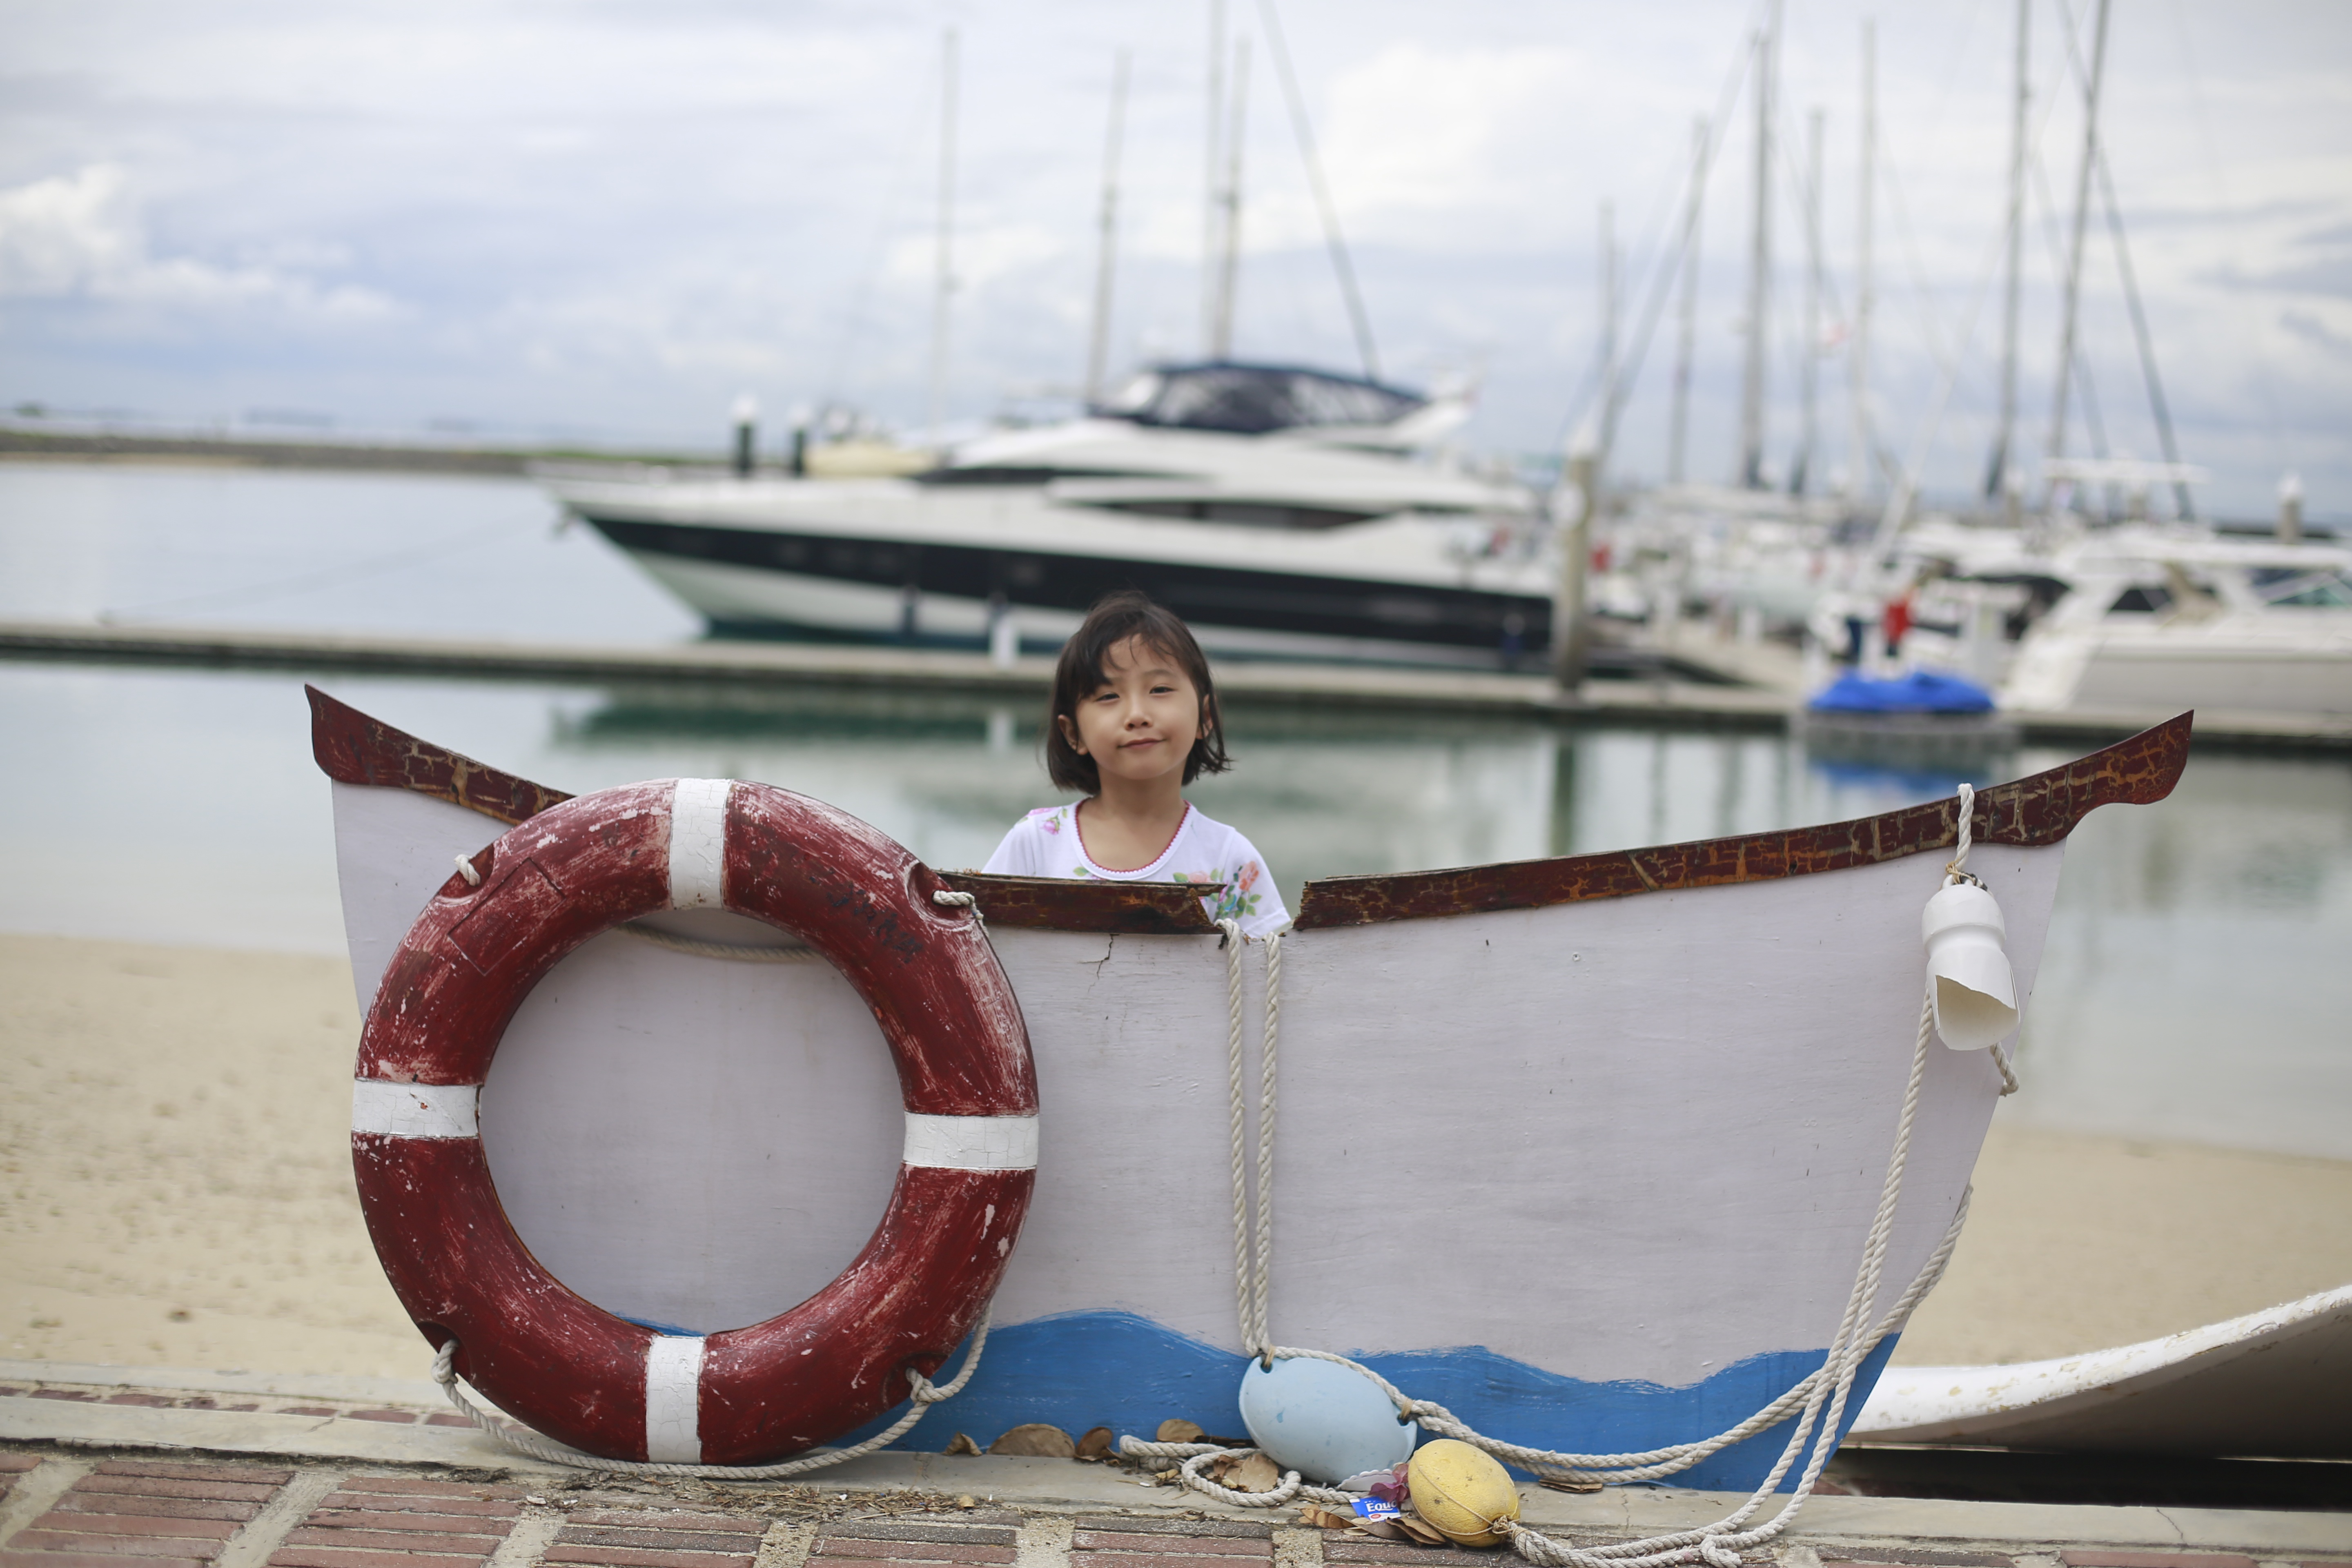
beach, sea, ocean, sun, boat, vacation, travel, seaside, vehicle, relax, sailing, holiday, child, sailboat, fun, sail, watercraft, watercraft rowing